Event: Ecuador Earthquake
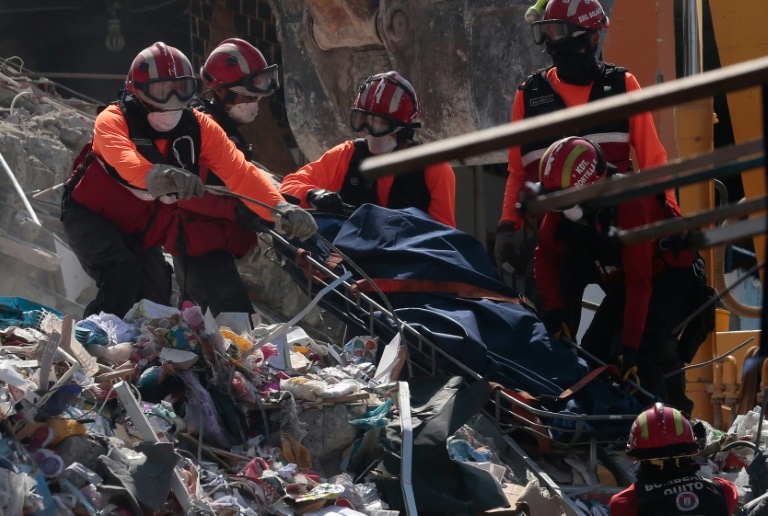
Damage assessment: damage